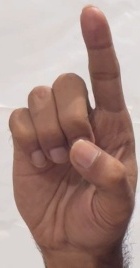
ASL sign: D